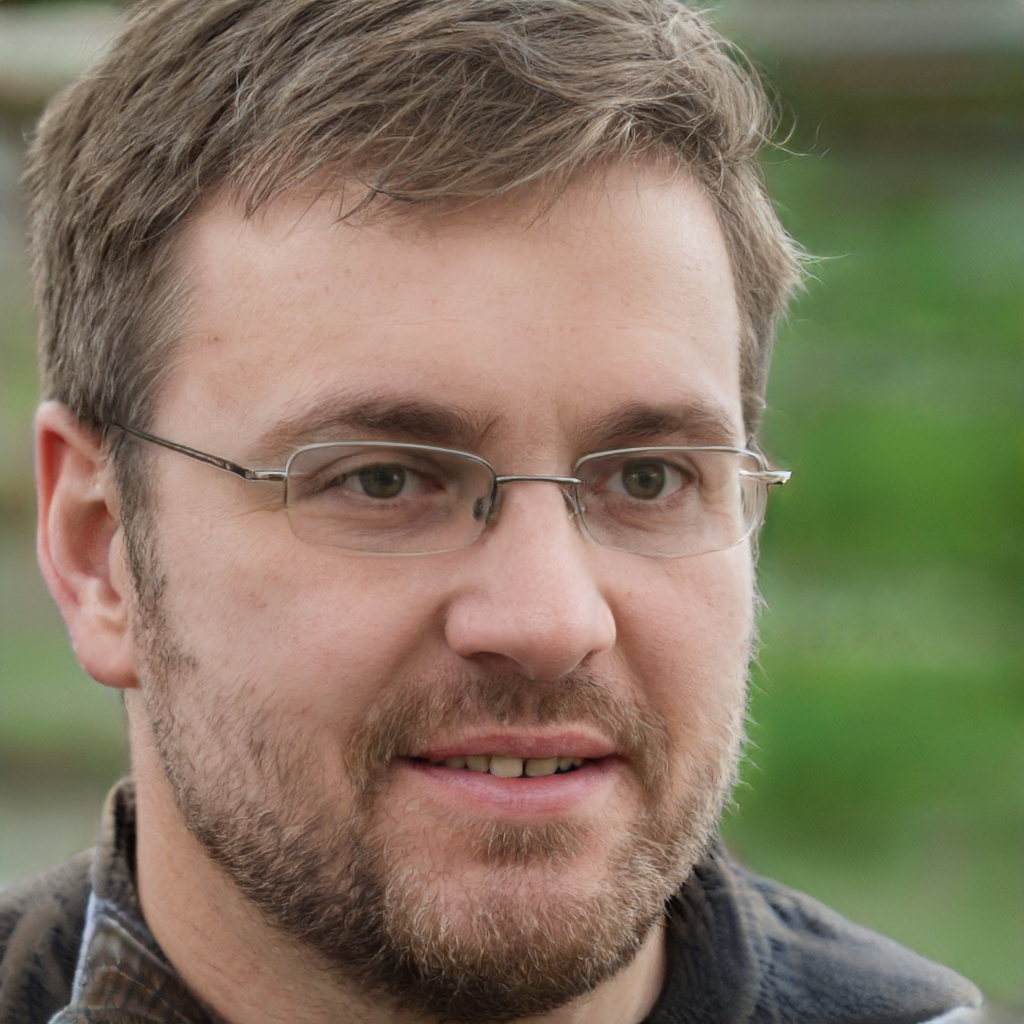
Gender: Male